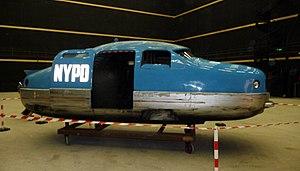
Le Cinquième Élément est un film de science-fiction français coécrit et réalisé par Luc Besson, sorti en 1997.